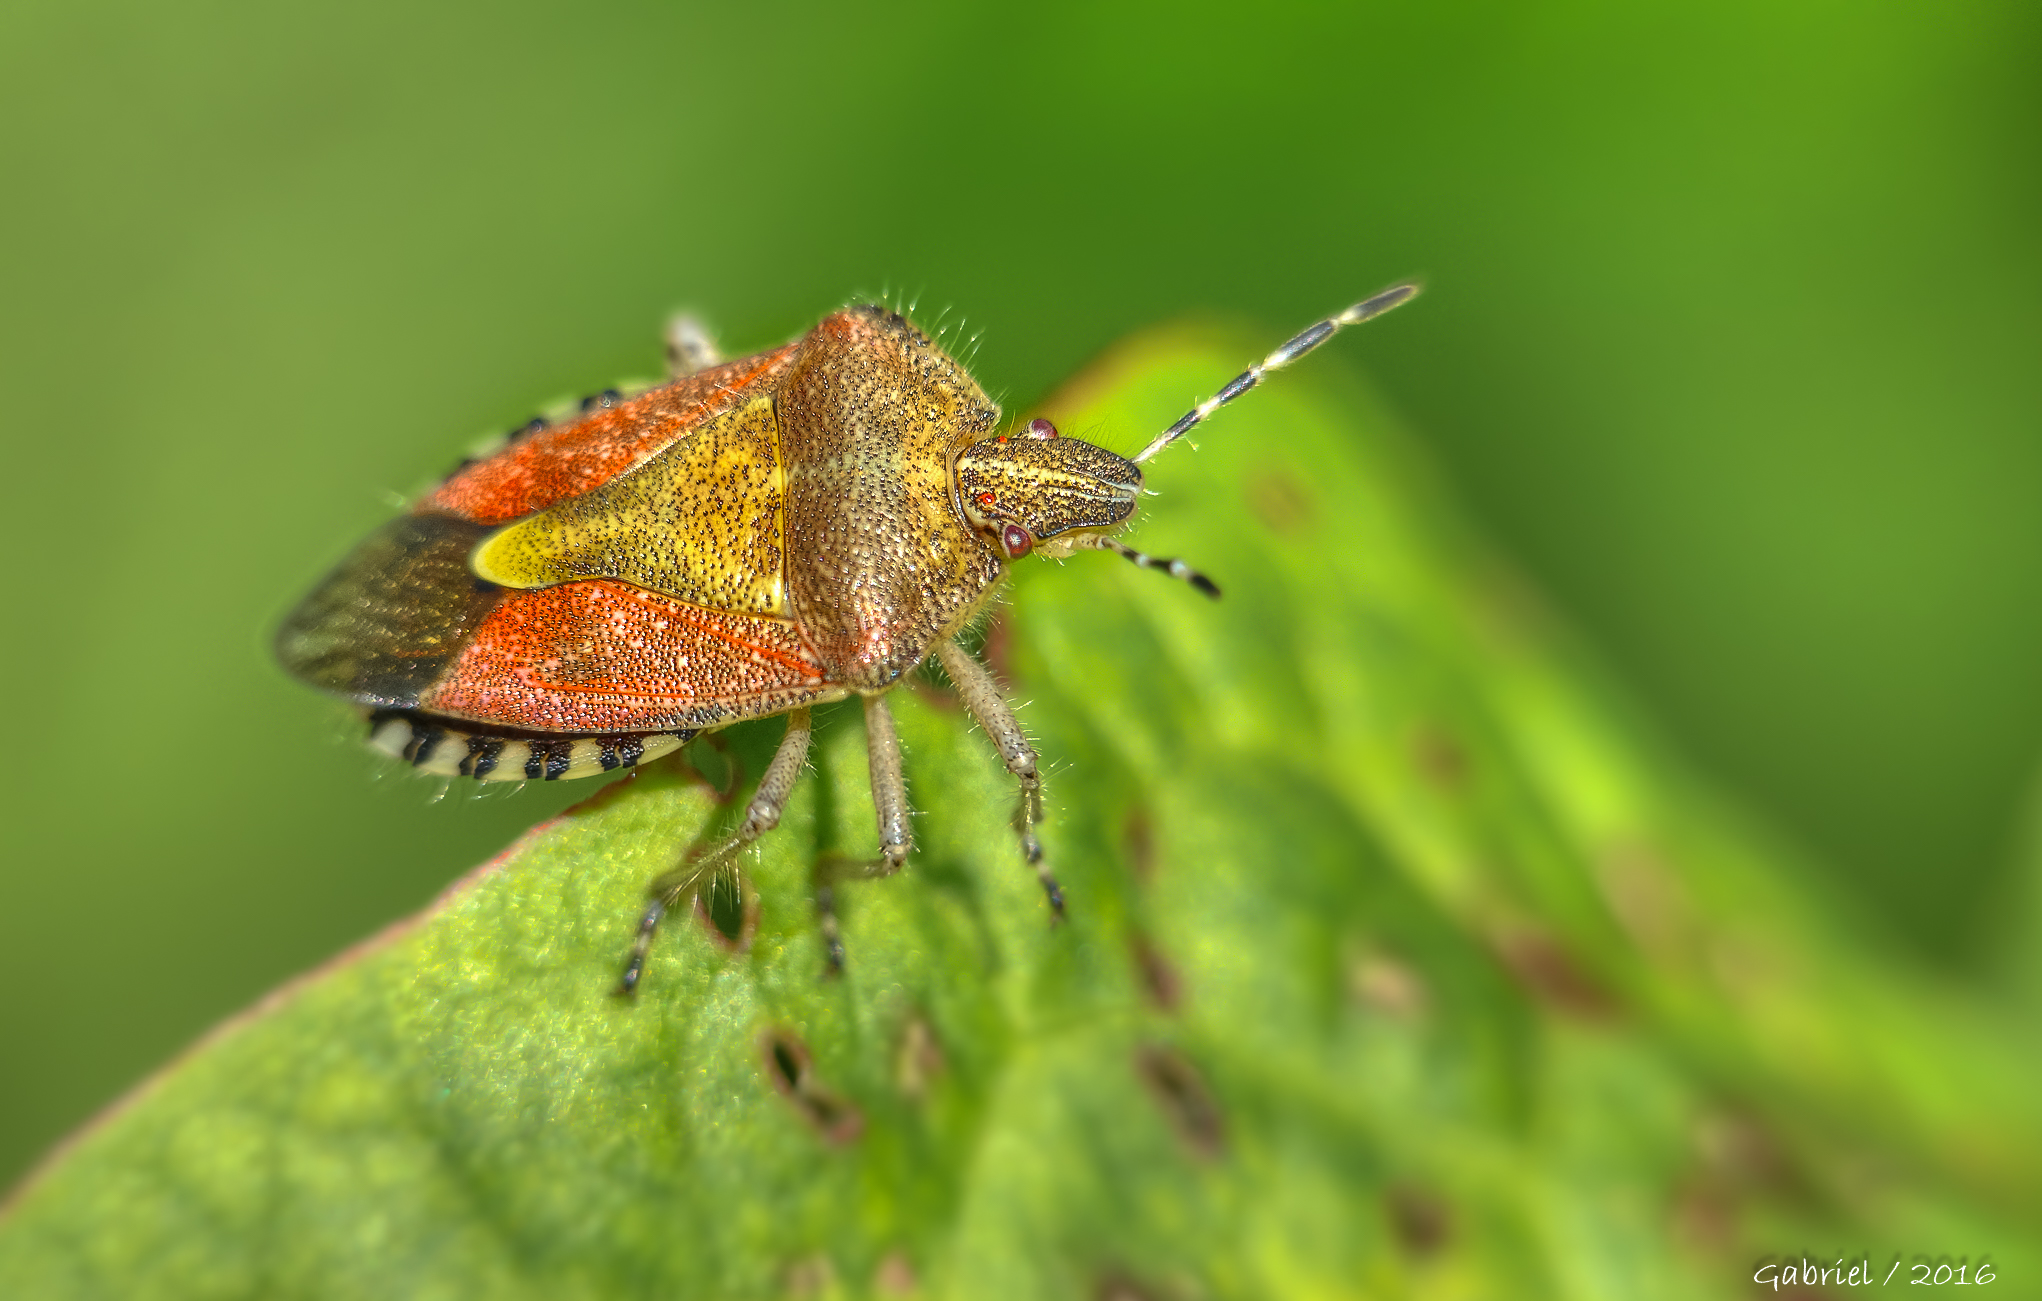
nature, photography, leaf, flower, green, insect, macro, bug, flora, fauna, invertebrate, close up, animals, naturaleza, chinche, nectar, weevil, ggl1, gaby1, xovesphoto, sonydscrx10iii, sonyrx10iii, rx10iii, rx10m3, animales, hoyapro1macro, hoyamacro, macro photography, leaf beetle, lycaenid